China Academy of Engineering Physics

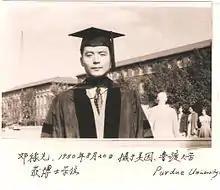
Deng Jiaxian (19241986) upon Graduation from Purdue University in 1950.

The CAEP has included as many as 14 academicians of the Chinese Academy of Sciences (CAS) and 15 academicians of the Chinese Academy of Engineering (CAE), as well as many other outstanding Chinese scientists and engineers.